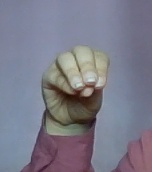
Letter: ha